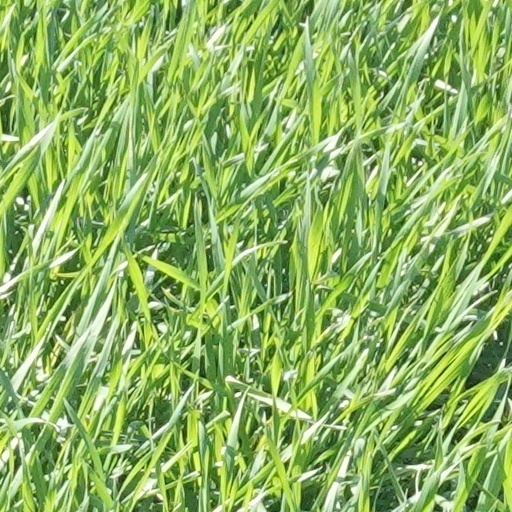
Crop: wheat